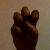
The image shows a hand gesture representing the letter 'E' in Indian Sign Language.